Vaduz

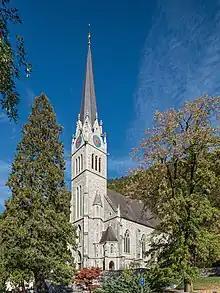
Cathedral of St. Florin

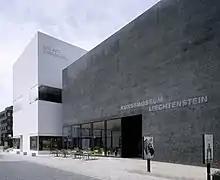
Kunstmuseum Liechtenstein

Vaduz (or ; []) is the capital of Liechtenstein and also the seat of the national parliament. The village, which is located along the Rhine, has 5,696 residents. The most prominent landmark of Vaduz is Vaduz Castle, perched atop a steep hill overlooking the village. It is home to the reigning prince of Liechtenstein and the Liechtenstein princely family. The village's distinctive architecture is also displayed in landmarks such as the Cathedral of St. Florin, Government House, Village Hall, the National Art Gallery, as well as the National Museum. Although Vaduz is the best-known village in the principality internationally, it is not the largest; neighbouring Schaan has a larger population.